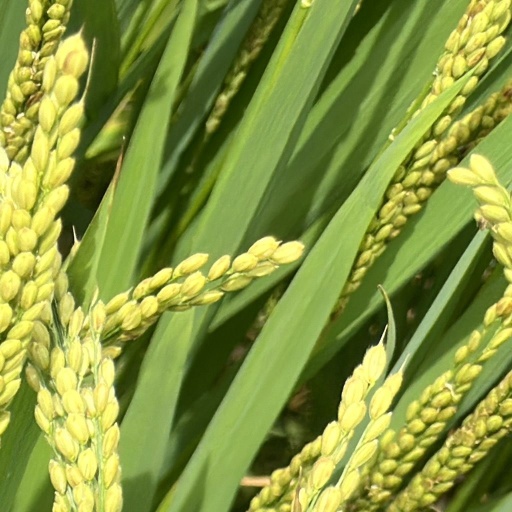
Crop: rice